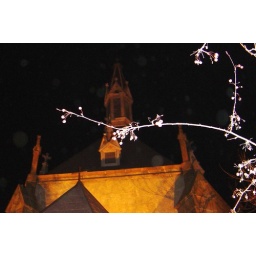
I like the way the tree branch in the foreground absorbed the camera flash and threw a shadow against the wall of the church.